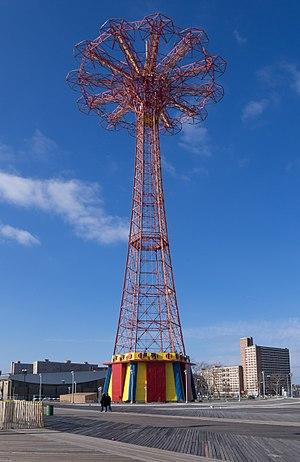
Le Parachute Jump est une ancienne attraction de fête foraine située sur Coney Island, à Brooklyn, aux États-Unis, dont la structure métallique, d'une hauteur de 76 mètres, est devenue un symbole de l'arrondissement de Brooklyn. Elle est surnommée la « Tour Eiffel de Brooklyn ».